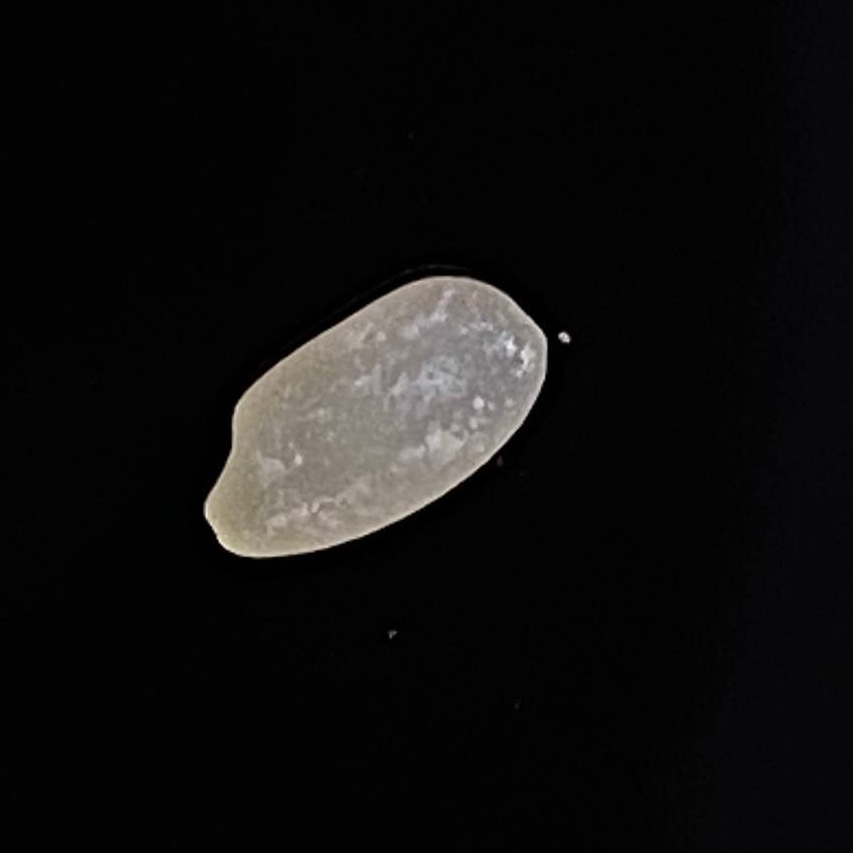
Rice variety: Gutisharna